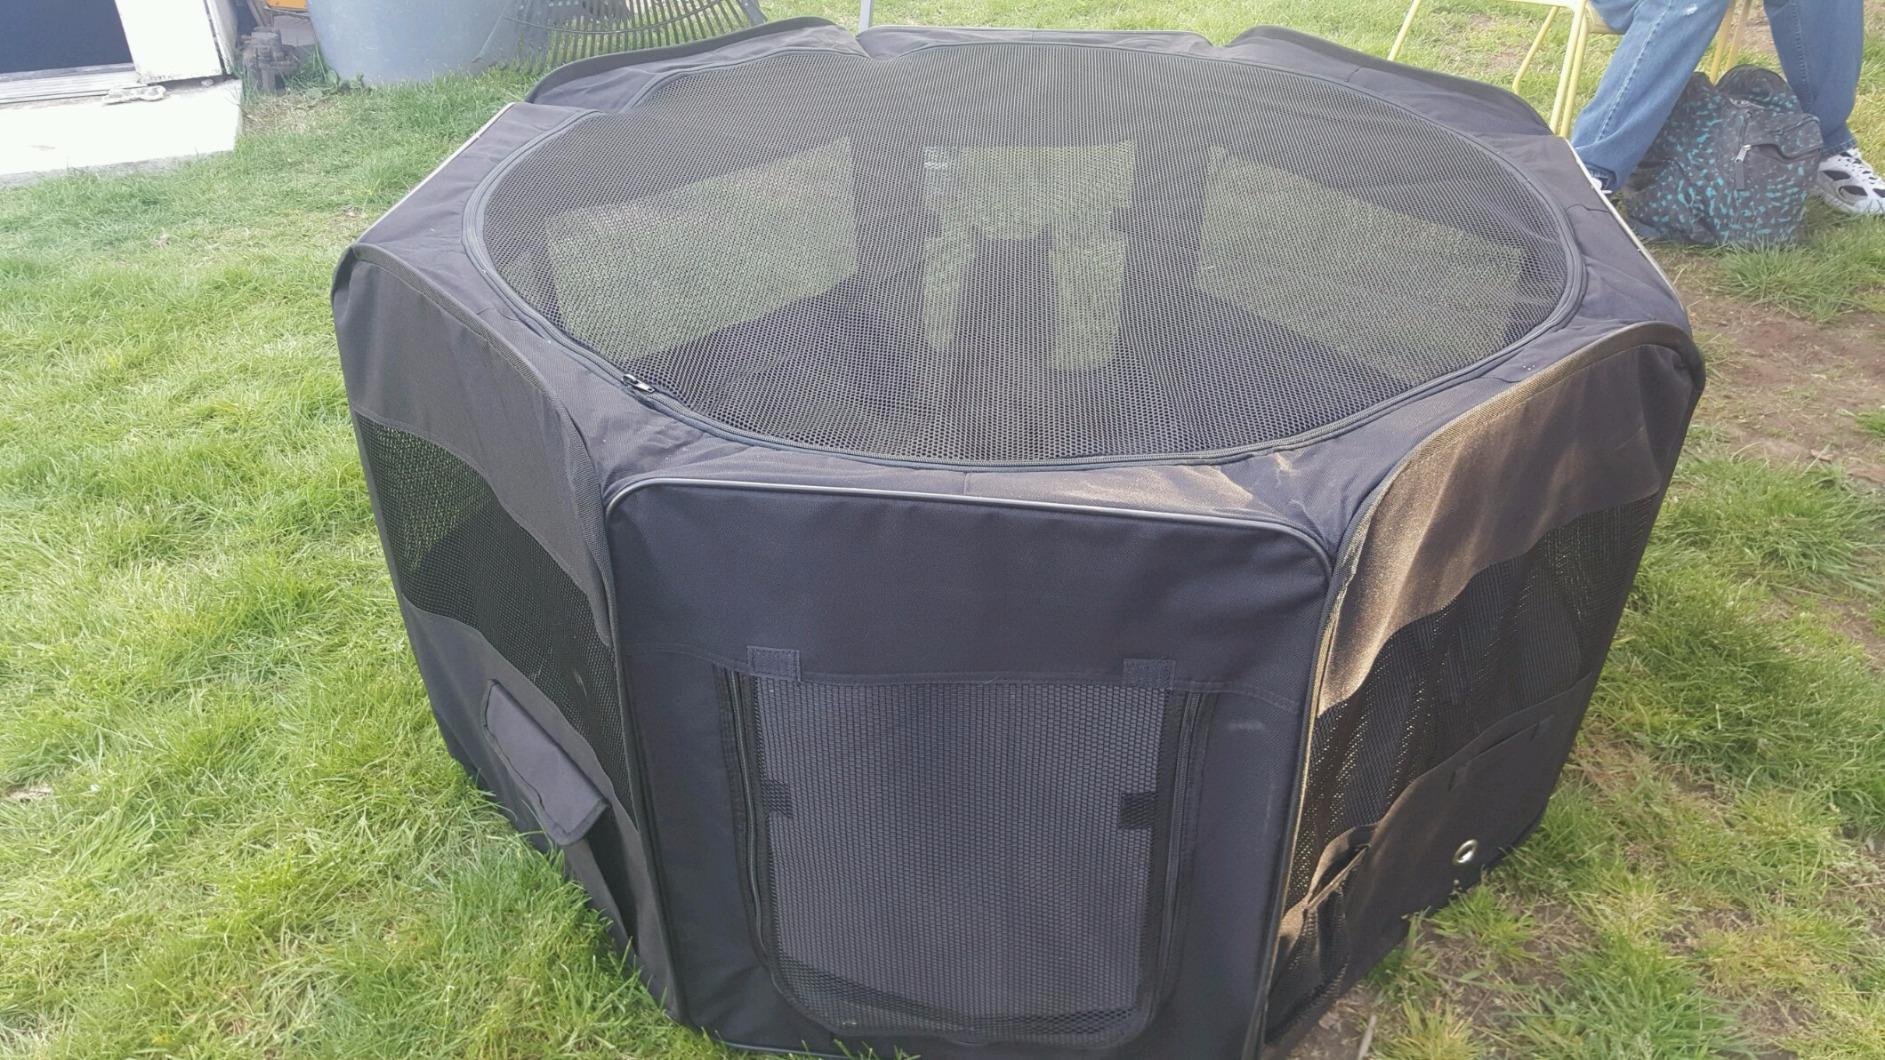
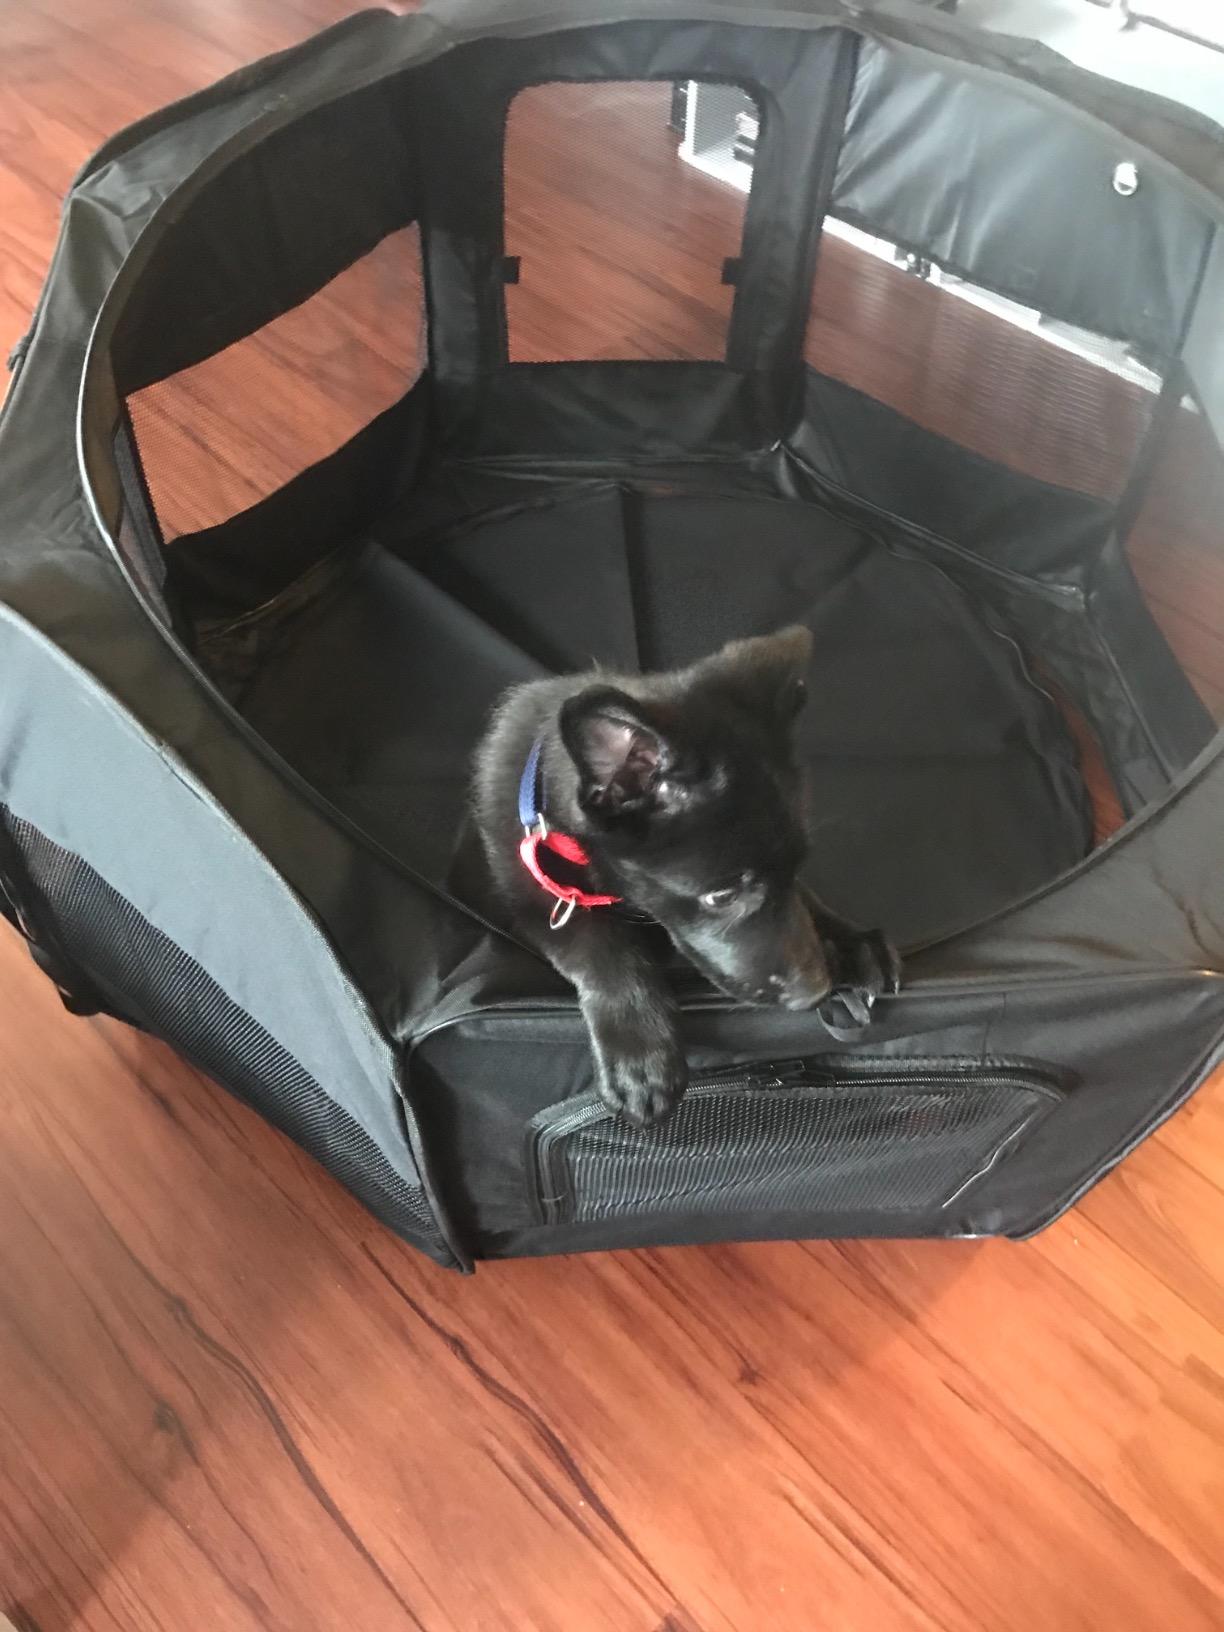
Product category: items_kennel
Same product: yes